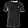
Label: T - shirt / top